Auchentiber

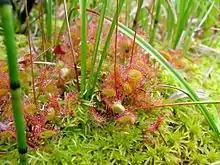
Round-leaf sundew ("D. rotundifolia") growing in sphagnum moss.

A well recorded as Bloak Well was first discovered in 1800, around 1826 or 1810, by the fact that pigeons from Lainshaw House and the neighbouring parishes flocked here to drink.